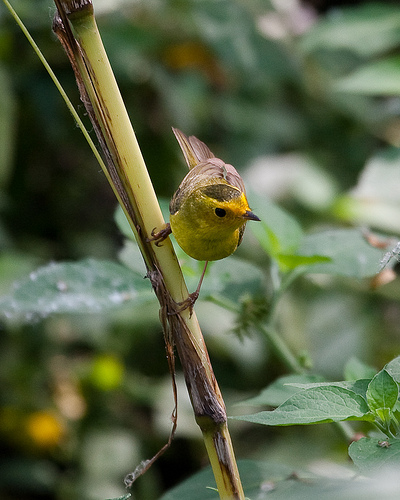
this small yellow bird has orange feathers near its short black beak.
this bird has a short black bill, light brown tarsuses and feet, and a brown crown.
this small yellow bird has black eyes and a brown tail.
small yellow brown and green bird with long tarsus and short brown beak
this bird has a yellow belly and breast with a short pointy bill.
a small colorful bird, with a yellow breast, brown wings and crown, with a short pointed bill.
this bird has wings that are brown and has a yellow belly
this bird has a black pointed bill, brown crown and yellow breast with brown tarsus and feet.
a small bird with a brown wings and rectrices and brown crown and the bill is short and pointeda small bird with a yellow belly and pointed beak.
Species: Wilson Warbler